First battle of Lexington

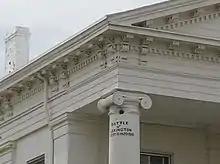
Lafayette Courthouse in Lexington, with cannonball lodged in its pillar

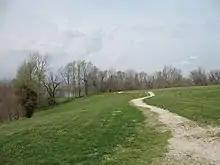
The main battlefield where Confederates climbed the bluffs of the Missouri River pushing hemp bales up the bluff to defeat the Union positions

Casualties at Lexington were relatively low because the battle was largely fought from protective positions. Price claimed a loss of only 25 men killed and 72 wounded in his official report. However, a study of his subordinates' after-action reports reveals a total of at least 30 killed and 120 wounded. This would not include any civilians or recruits who had not yet enrolled but who had joined the fighting. The Federals lost 39 killed and 120 wounded. The relatively light casualties may be attributed to Mulligan's excellent entrenchments and Harris's hemp-bale inspiration; nevertheless, the entire Union garrison was taken prisoner. Among the casualties at the first battle of Lexington was Grover, commanding the 27th Missouri Mounted Infantry, who was wounded by a musket ball in the thigh. He succumbed to his wound October 31, 1861.